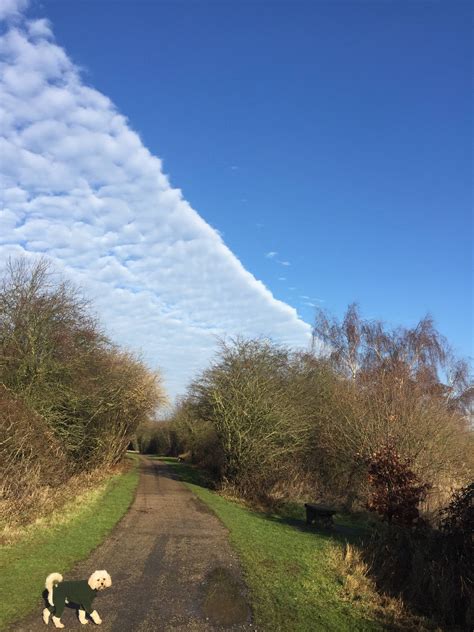
Weather: cloudy or overcast